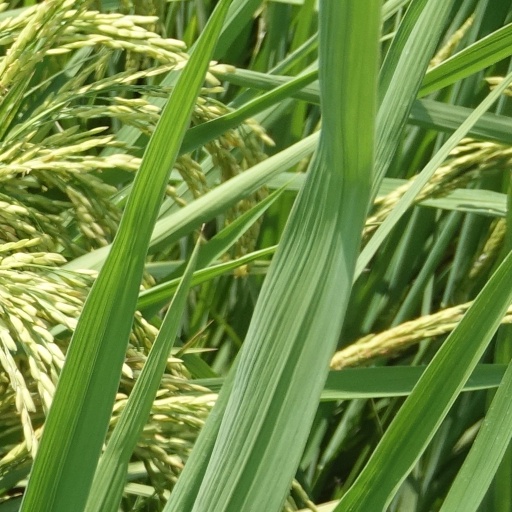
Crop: rice